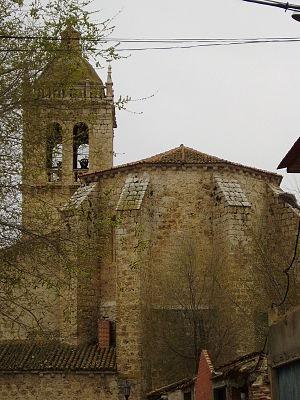
Aldeamayor de San Martín est une commune de la province de Valladolid dans la communauté autonome de Castille-et-León en Espagne.